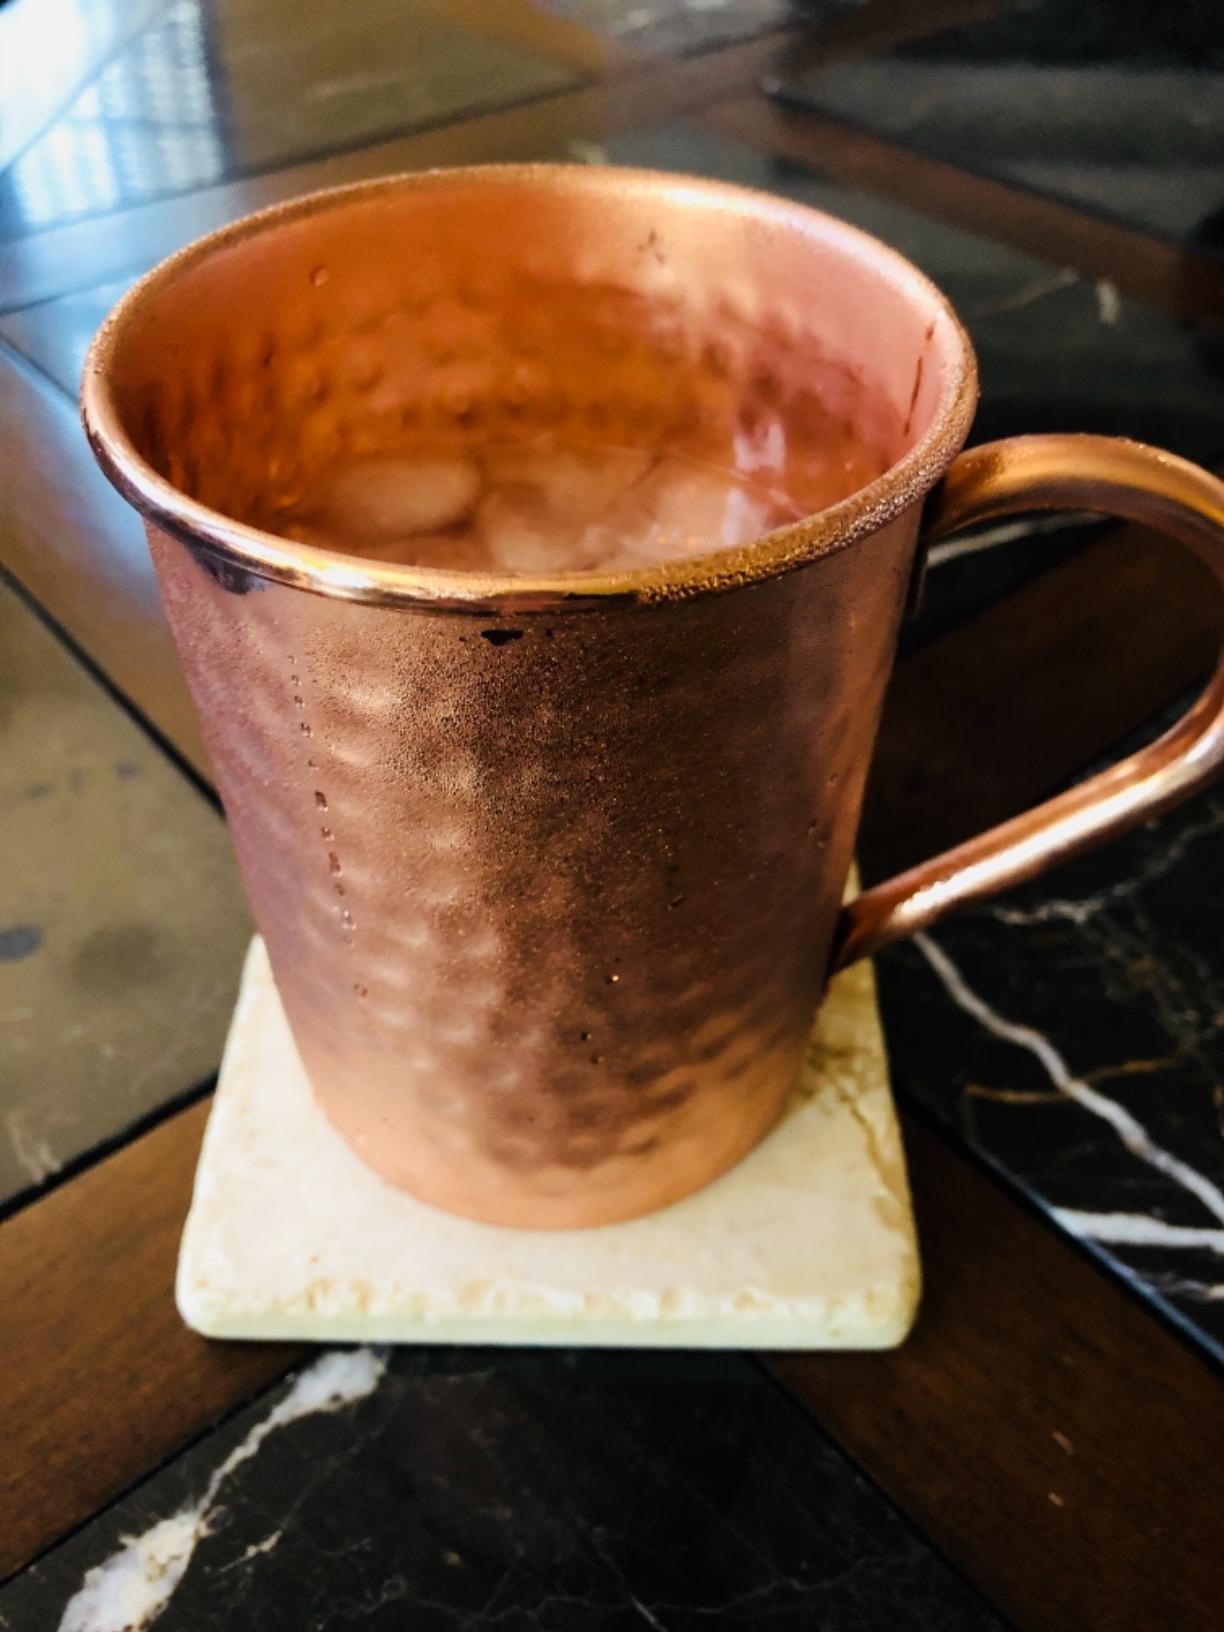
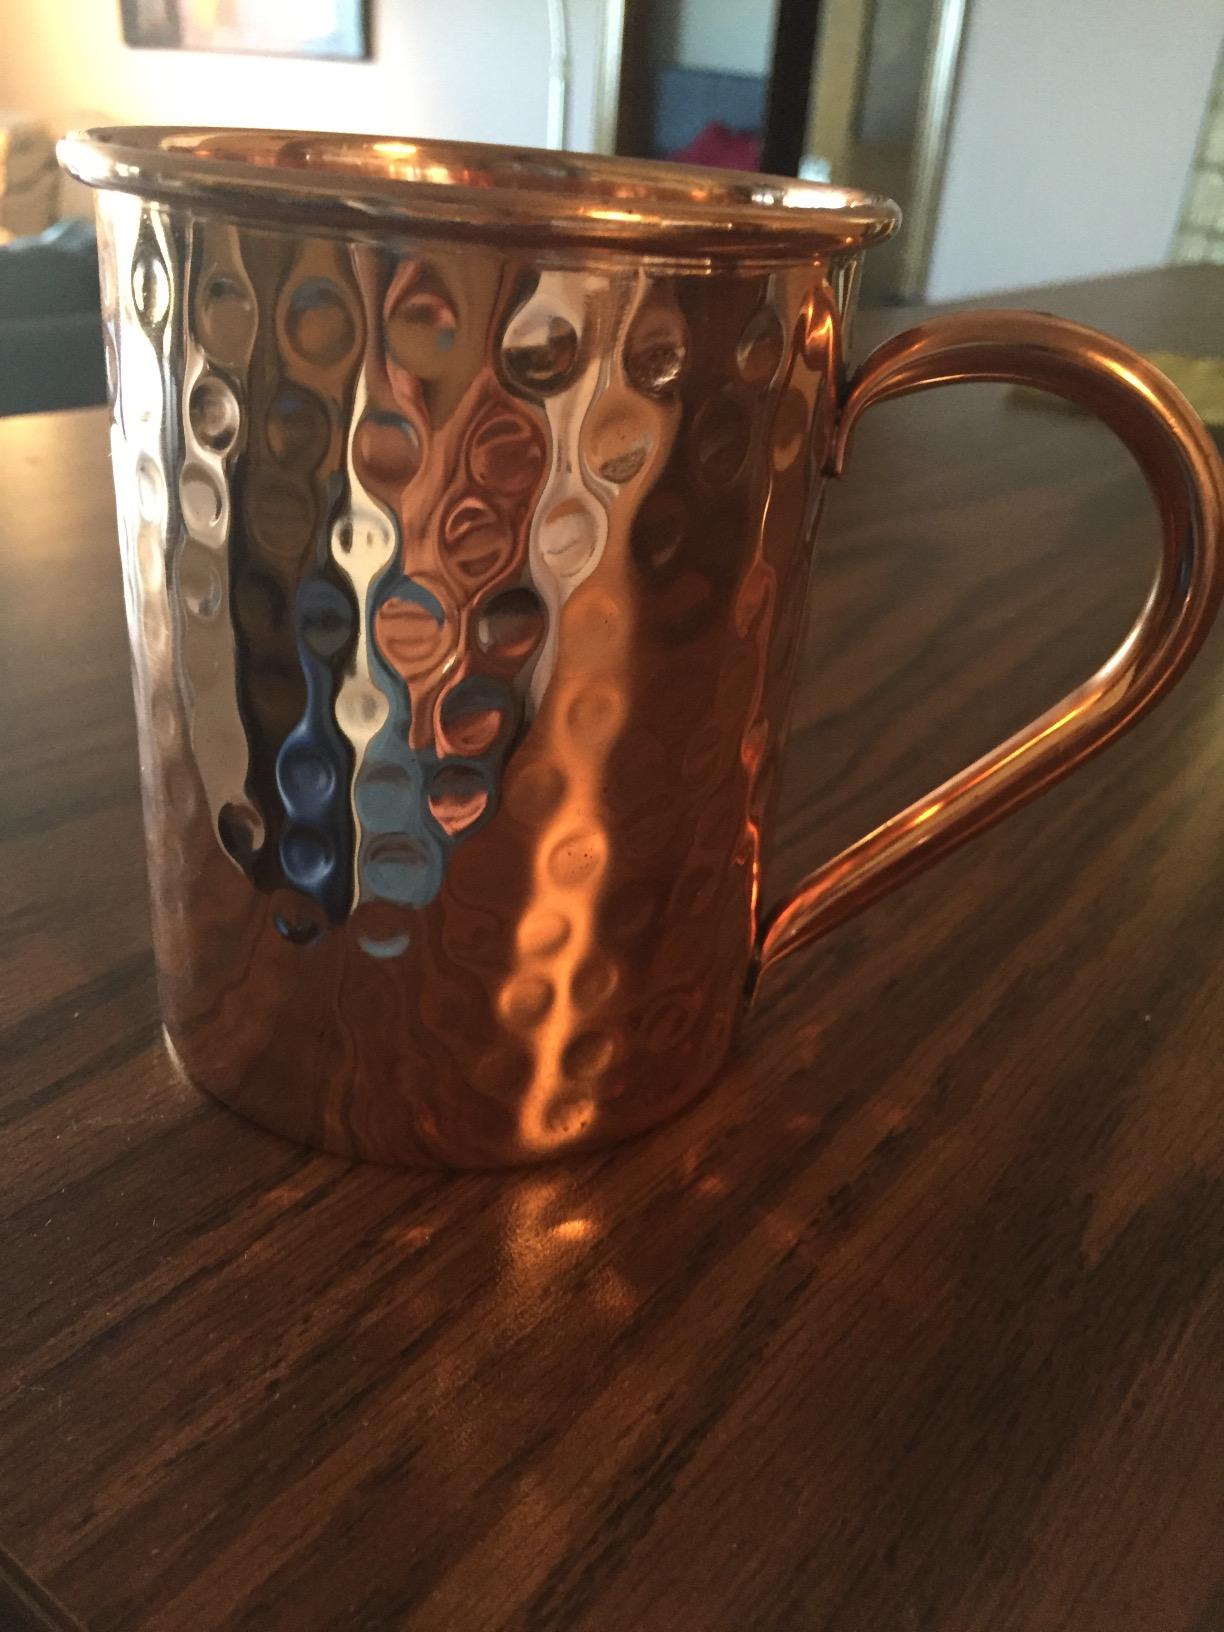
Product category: items_mug
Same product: yes